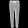
Label: Trouser